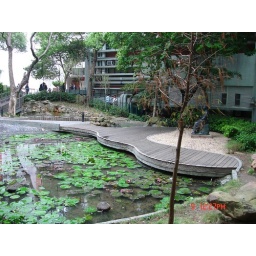
Lotus flower lake in HKU